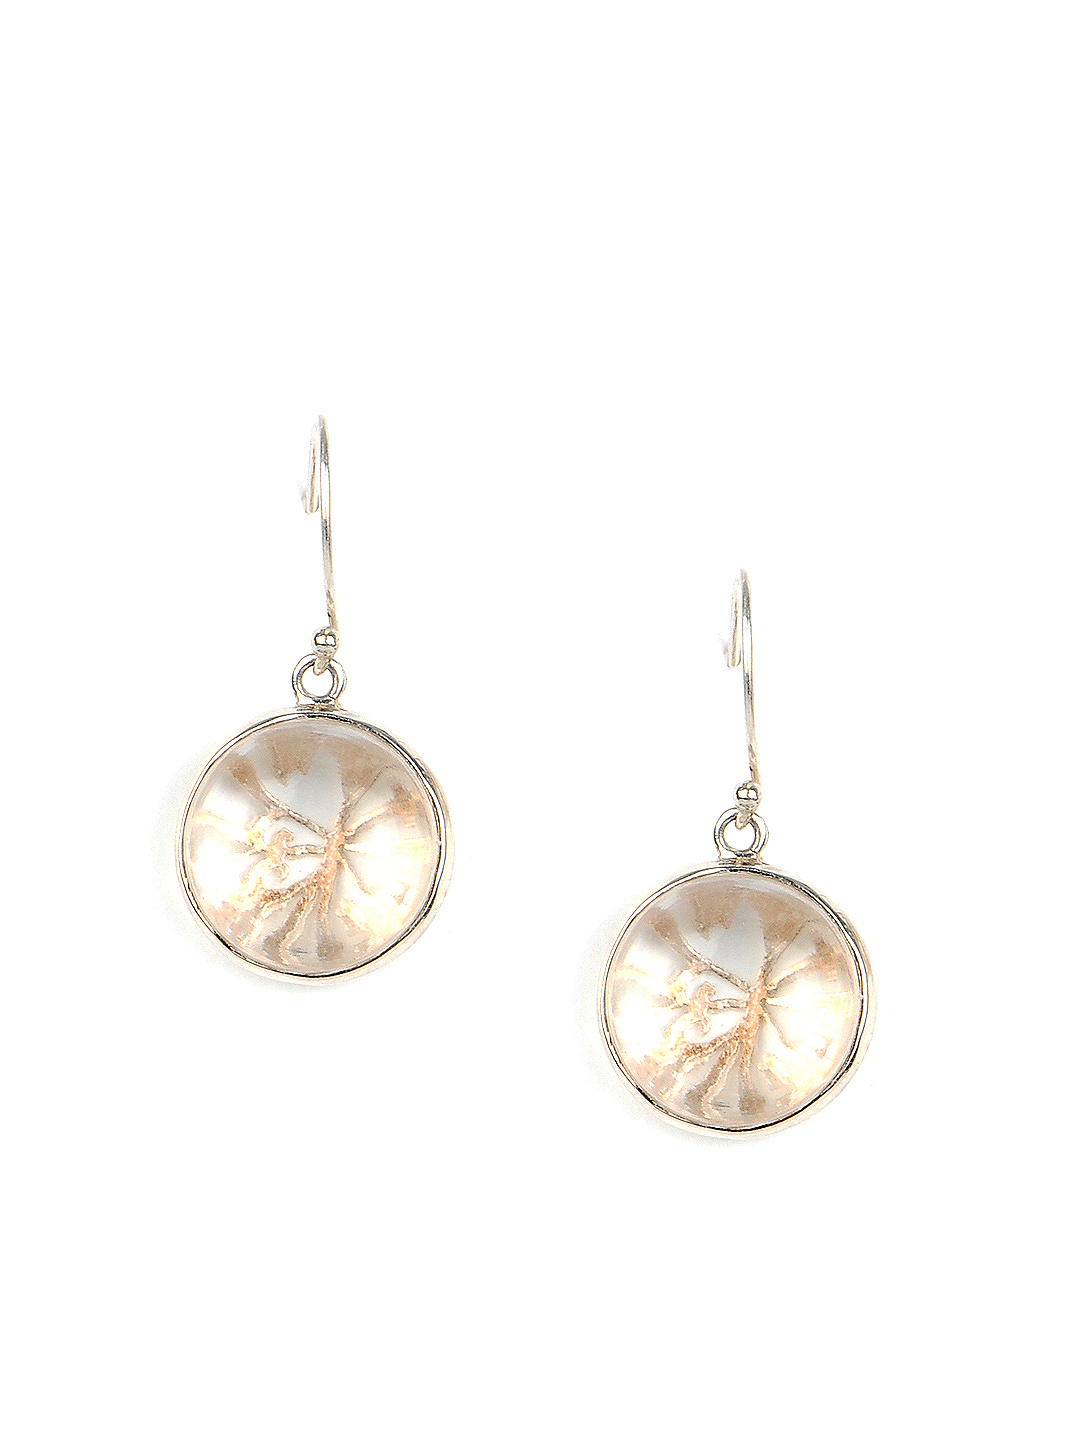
Rreverie Silver Earrings
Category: Accessories / Jewellery / Earrings
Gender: Women
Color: Silver
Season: Fall 2012
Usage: Casual